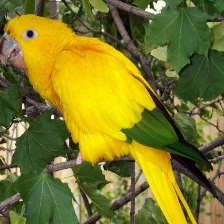
Species: GOLDEN PARAKEET
Scientific name: GUARUBA GUAROUBA